Silas Soule

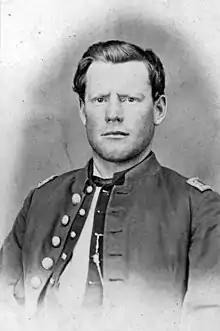
Captain Silas Soule

Silas Stillman Soule (July 26, 1838 – April 23, 1865) was an American abolitionist, teenage conductor on the Underground Railroad, military officer, and early example of what would later be called a "whistleblower". He is honored as a hero for disobeying orders to participate in a massacre of Native Americans, and then giving evidence against his commander despite threats on his life.